Hickory Flats

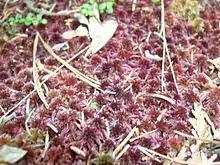
Red peat moss

Unusual plants are the five-rowed peat moss, red peat moss and northern bog club moss. The five-rowed peat moss (Sphagnum quinquefanum) can be recognized by its rather short and stiff branches which appear angular because of the arrangement of its closely set leaves widely angled in 5 ranks.